Veer-Zaara

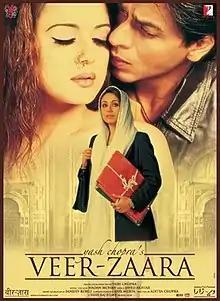
Theatrical-release poster

Veer-Zaara is a 2004 Indian Hindi-language romantic film directed and produced by Yash Chopra, and written by his son Aditya Chopra. It stars Shah Rukh Khan and Preity Zinta as the titular star-crossed lovers: Veer Pratap Singh is an Indian Air Force officer, and Zaara Hayaat Khan is the daughter of a Pakistani politician. Veer is imprisoned on false charges, and 22 years later, a young Pakistani lawyer, named Saamiya Siddiqui (Rani Mukerji), fights his case. Amitabh Bachchan, Hema Malini, Divya Dutta, Manoj Bajpayee, Boman Irani, Anupam Kher and Kirron Kher play supporting roles.